2021–present Binnenhof renovation

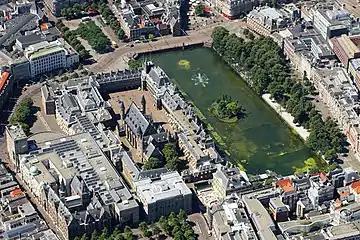
Aerial view of the Binnenhof (2015)

Since 1 October 2021, the Binnenhof has been undergoing renovation. The goal is to make the buildings, including those of the Senate and House of Representatives, future-proof. The House of Representatives wished for this to be done in a modest and efficient manner. After controversy over the "megalomaniac" plans of the original architect, the architects were bought off. The decision to renovate was made in 2015; the renovation was planned to start at the end of 2020 and be completed five years later. The expected completion date is at the earliest December 2028. Due to delays, setbacks, higher demands, and the building being in worse condition than expected, the originally planned costs of 475 million euros rose to at least 2 billion euros by April 2024.